Theatre Royal, Marylebone

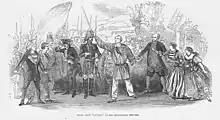
Performance of "Lucille" at the Marylebone Theatre (1848)

In 1854, during her father William Robertson's joint-management of the theatre, the 6 year-old Madge Kendal made her stage debut as Marie in the drama "The Struggle for Gold and the Orphan of the Frozen Sea" by Edward Stirling which had a scene of a Danish vessel breaking up on sea ice.